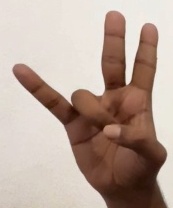
ASL sign: 7